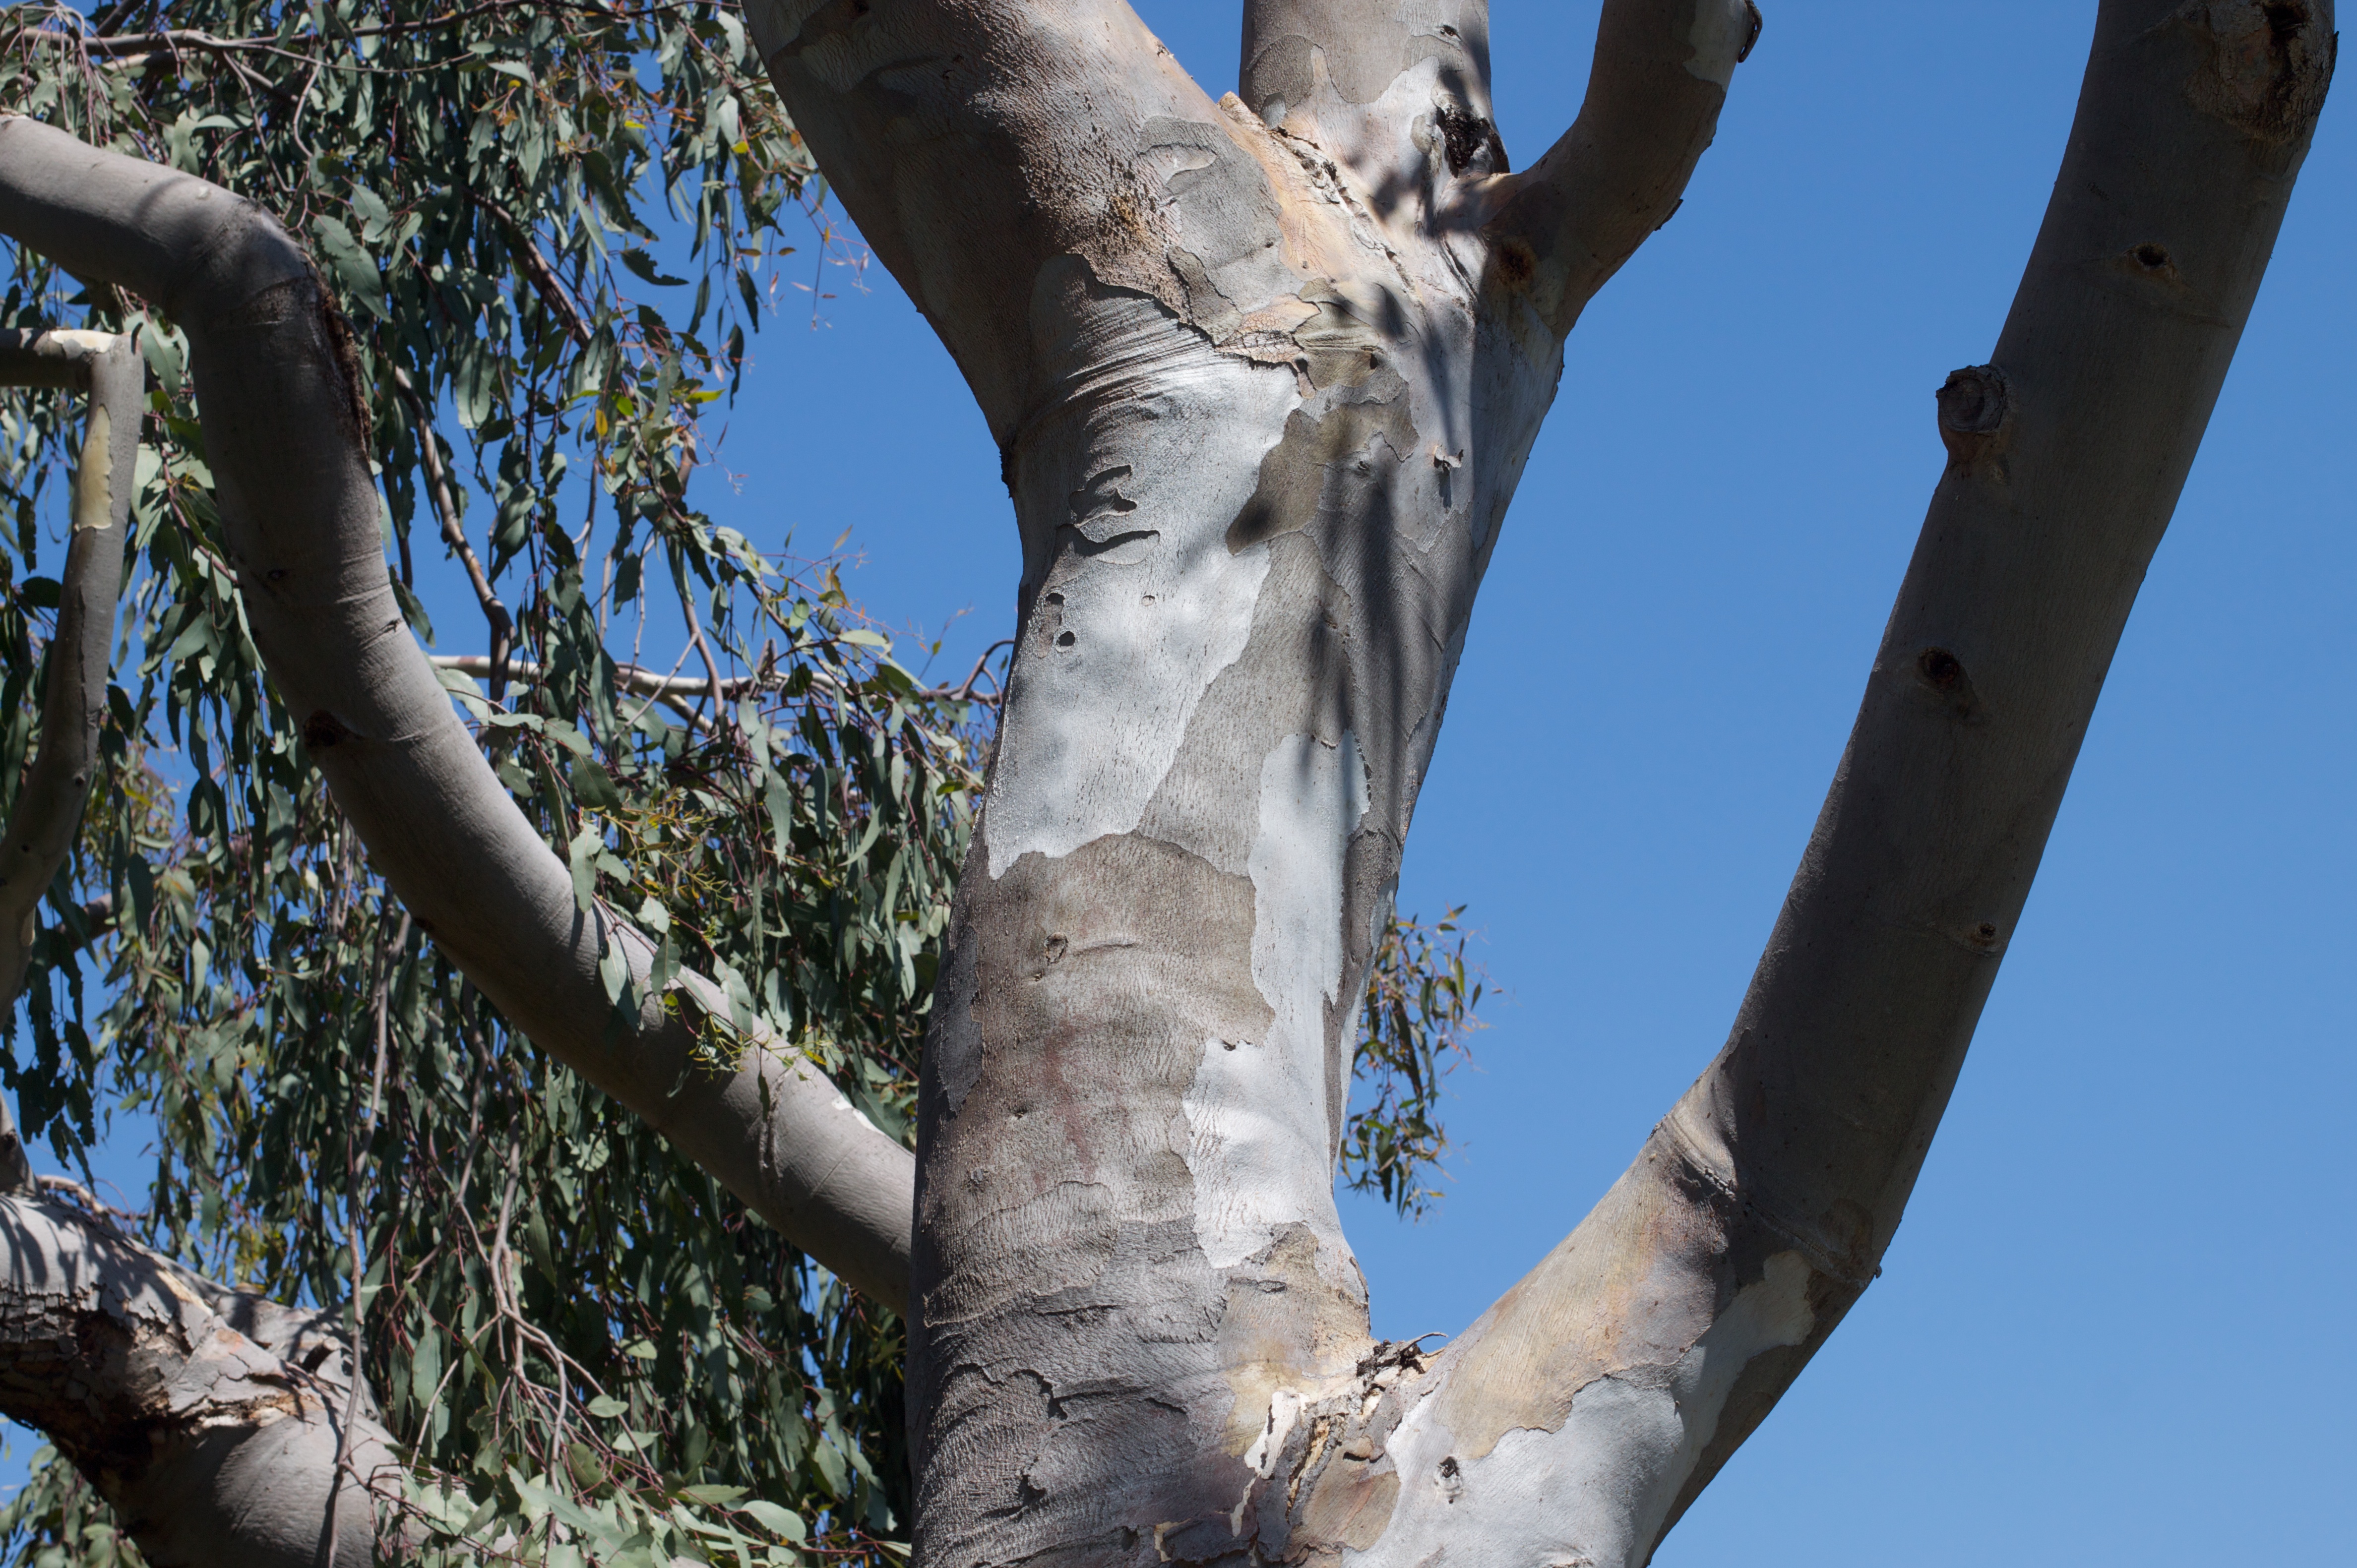
tree, branch, plant, flower, trunk, spring, birch, blue, season, flowering plant, plant stem, woody plant, land plant, arecales